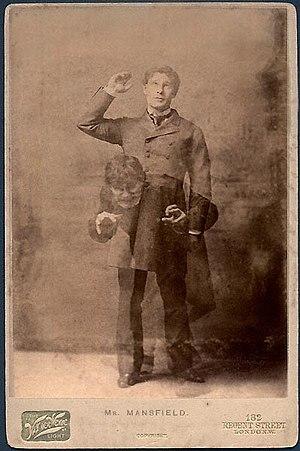
Richard Mansfield est un acteur britannique. Il est surtout connu pour ses rôles dans les pièces de William Shakespeare, de Gilbert et Sullivan, ainsi que pour son rôle double dans L'Étrange Cas du docteur Jekyll et de M. Hyde.